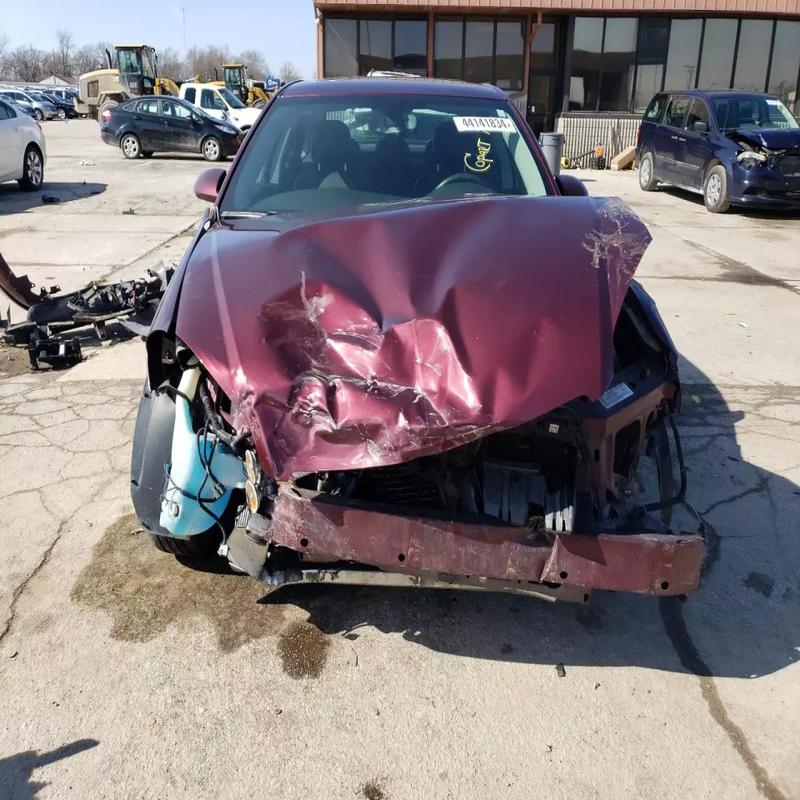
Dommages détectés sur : plaque d'immatriculation avant, pare-choc avant, feu avant droit, feu avant gauche, capot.
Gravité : majeur